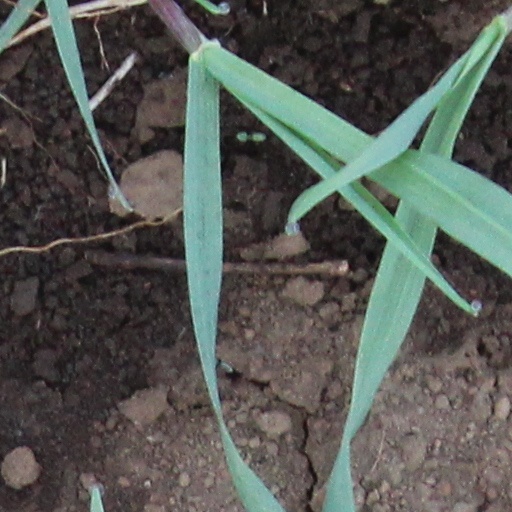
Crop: wheat